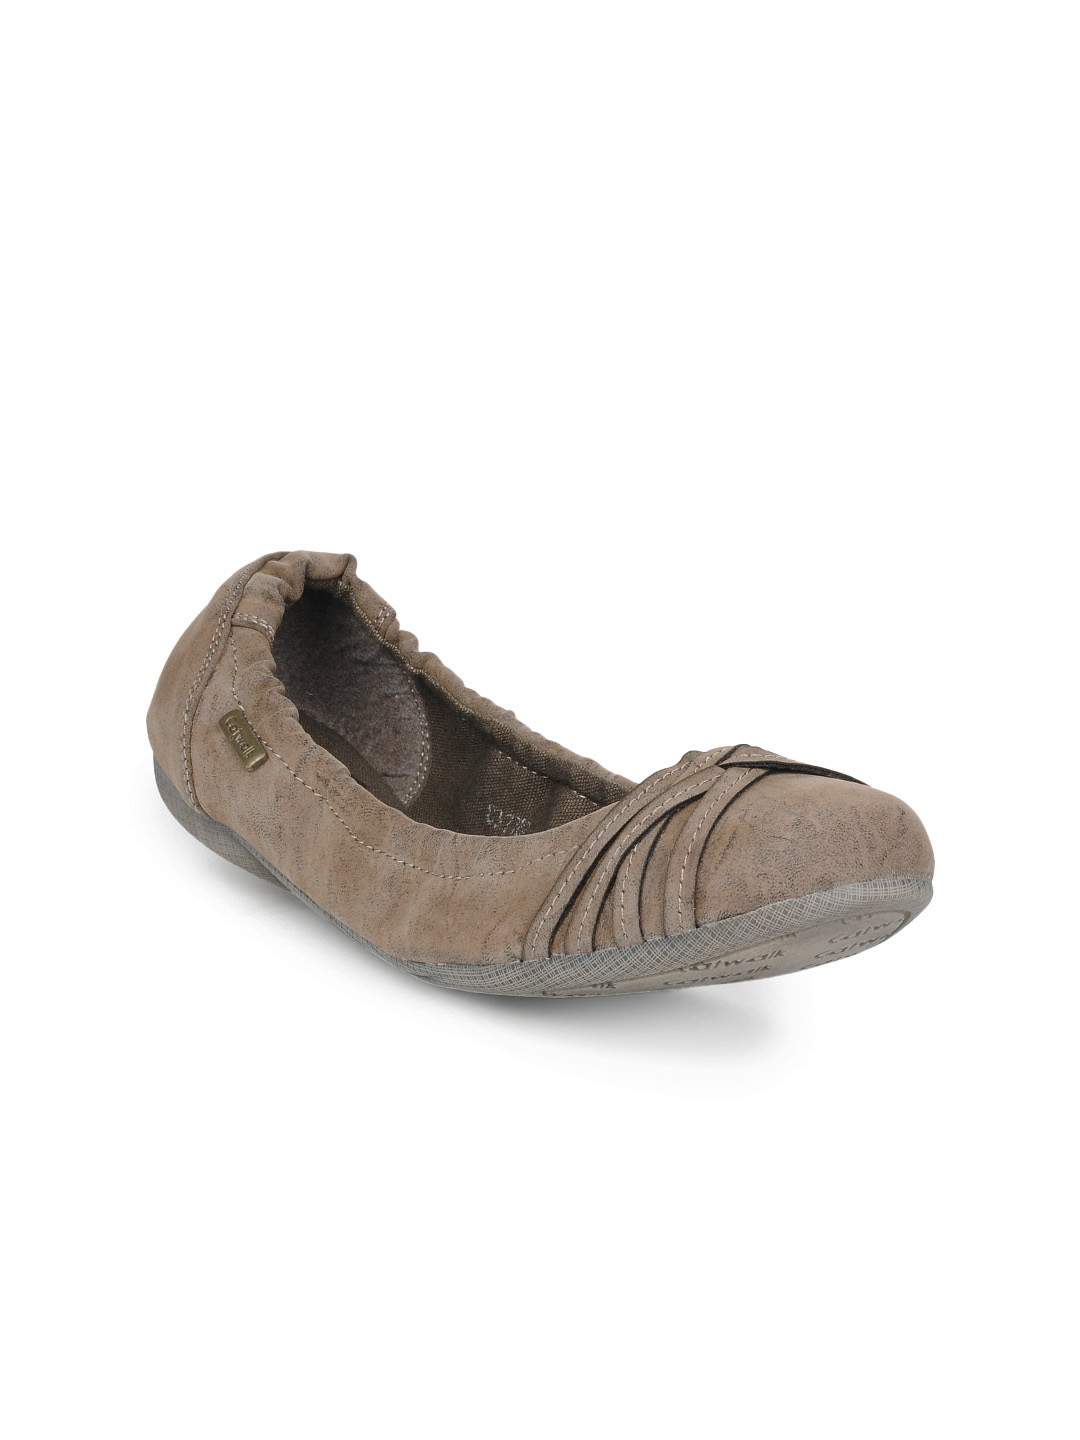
Catwalk Women Brown Casual Shoes
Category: Footwear / Shoes / Flats
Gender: Women
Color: Brown
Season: Winter 2015
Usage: Casual